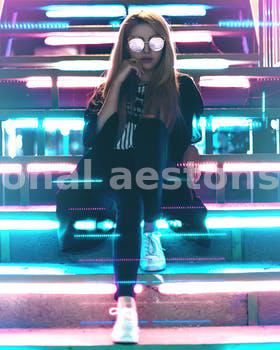
Label: Watermark